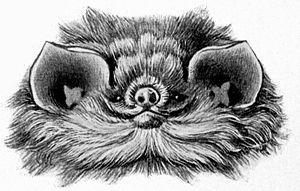
La feuille nasale est un type d'appendice nasal présent chez certains microchiroptères, appartenant aux familles des Furipteridae, des Hipposideridae, des Megadermatidae, des Nycteridae, des Phyllostomidae et des Rhinolophidae. Seul Pharotis imogene et le genre Nyctophilus ont une feuille nasale chez les Vespertilionidae. Elle doit son nom à ses appendices foliacés caractéristiques. Cette structure, située au dessus de la lèvre supérieure, est insérée autour des narines et a des côtés libres qui recouvrent la peau dotée de fourrure. À son extrémité supérieure, elle s'affine en forme de pointe et à sa base est présent la selle, un lobe implanté à angle droit par rapport à son plan général. Cette pointe verticale n'est pas représentée chez toutes les espèces. La surface et les bords de la feuille nasale présentent de nombreux replis et des indentations.
Les Furipteridae sont une famille de chauves-souris, elle regroupe deux genres monotypiques.